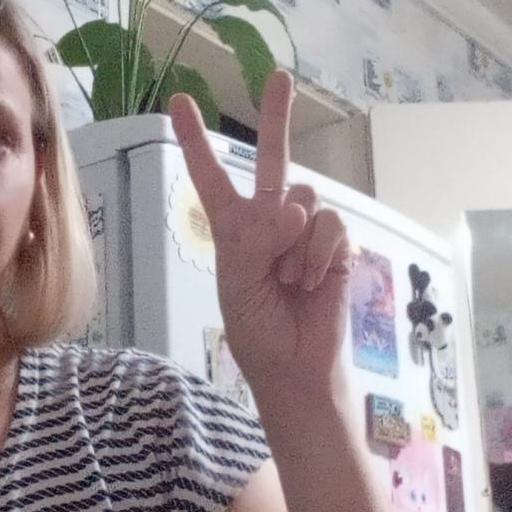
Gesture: peace